Zhihua Temple

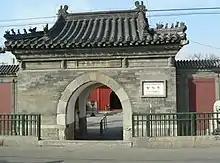
Shanmen of the temple

The shanmen (Chinese: 山門; Pinyin: "Shānmén") of Zhihua Temple dates to the Ming dynasty. It consists of a single archways 7.10 meters wide and 5 meters long, with a single-eaved xieshan-style roof. A white marble plaque is embedded on the top of the gate, which is inscribed with the words "敕賜智化寺" in traditional Chinese characters, meaning "Gifted by the Imperial Court to Zhihua Temple". The left and right sides of the shanmen are also inscribed with Chinese characters; the left inscription reads "正九年正月初九日奉旨敕建", which means "Built under Imperial order on the 9th day of the 1st lunar month of the 9th year of the reign of the Zhengde Emperor", while right inscription reads "萬曆五年三月三日司禮監管監事兼掌內府供用庫印提督禮儀房太監鄭真等重修", which means "Rebuilt by the eunuch Zheng Zhen, the Master of Ceremonies who oversees the inner palace and the ceremonial room, as well as others in the 3rd day of the 3rd month of 5th year of the reign of the Wanli Emperor". Two Chinese guardian lions guard both sides of this gate.